Ben Mondor

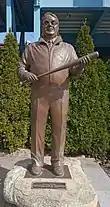
Statue of Mondor outside of McCoy Stadium

Mondor grew up in Woonsocket, Rhode Island, and graduated from Mount St. Charles Academy there. As of March 1943, he was employed by the Verdun Manufacturing Company there. He served in the United States Navy during World War II. Mondor was in private business from the late 1950s through his retirement in 1973; he owned textile mills in several states.